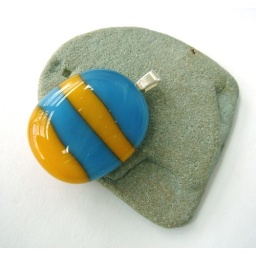
Handmade fused glass pendant, in blue and golden sunshine! FUN!